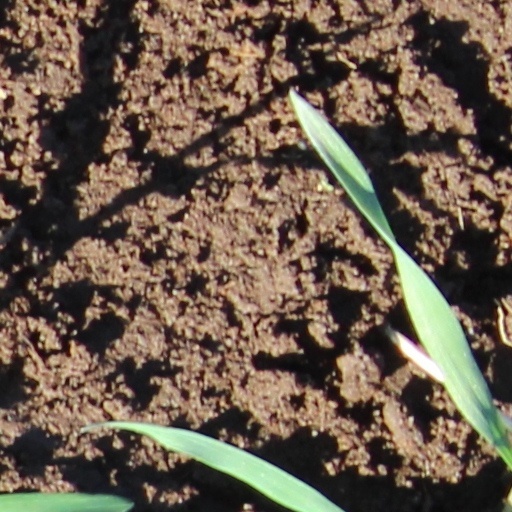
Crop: wheat